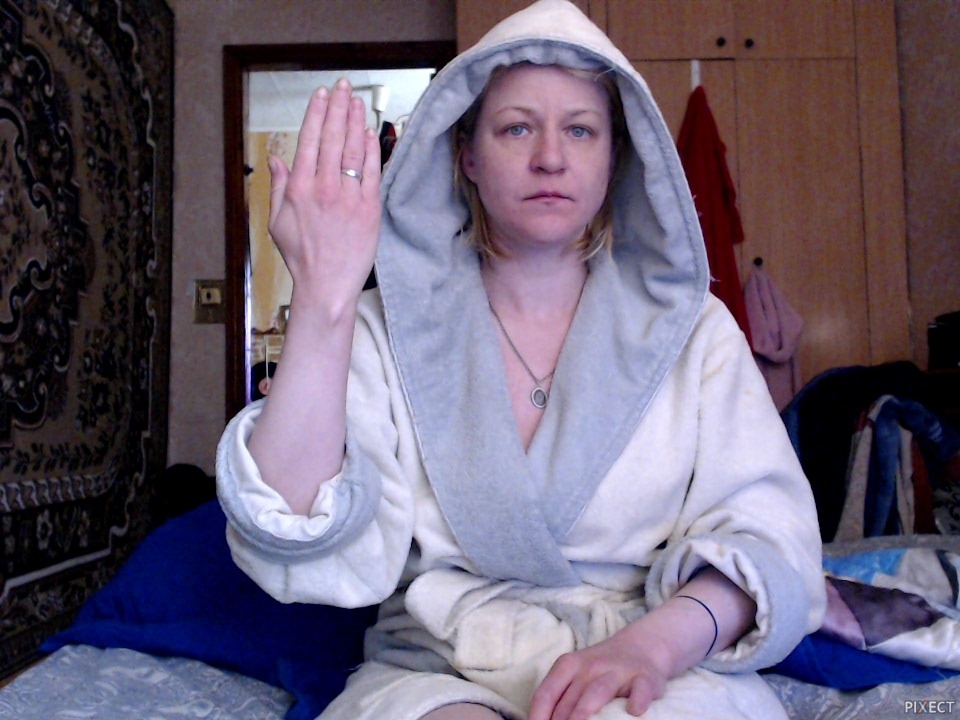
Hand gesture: stop_inverted